Question: Please indicate a possible affordance area of hold_knife that can be used for holding
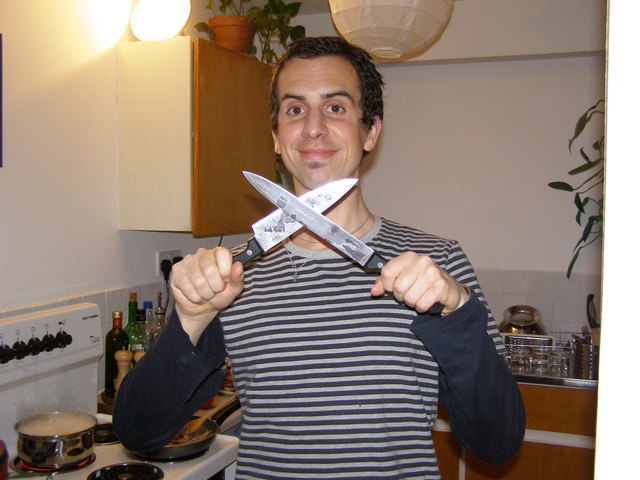
Answer: [199.5, 241.5, 263.5, 286.5]